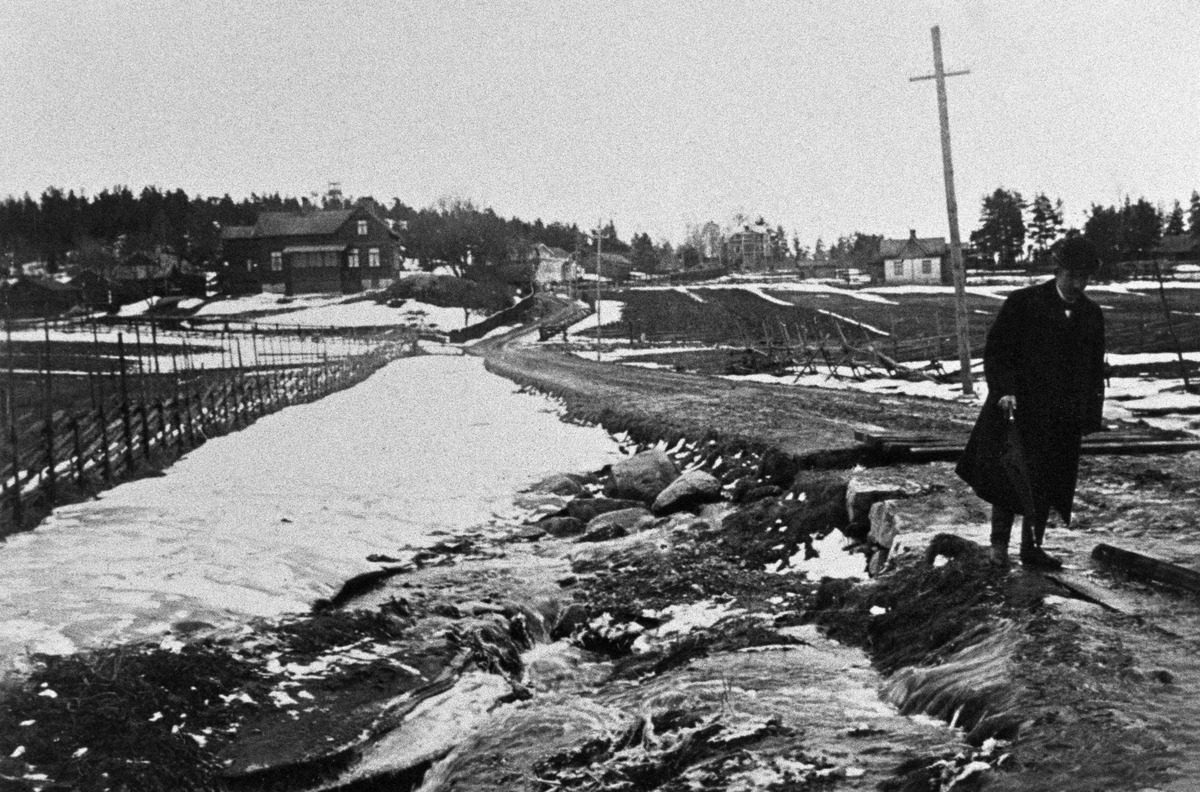
Oulunkylä, Patola
sisällön kuvaus: Oulunkylä, Patola. Oulunkyläntiellä V. W. Holmberg. mustavalkoinen
Kuvaaja: Wilkman, W.W., valokuvaaja
Ajankohta: kuvausaika 1908
Paikka: Suomi, Uusimaa, Helsinki, Patola Helsinki, Oulunkyläntie
Aiheet: Holmberg, W.W., asuinalueet, tiet, vaatteet päällysvaatteet, talvi